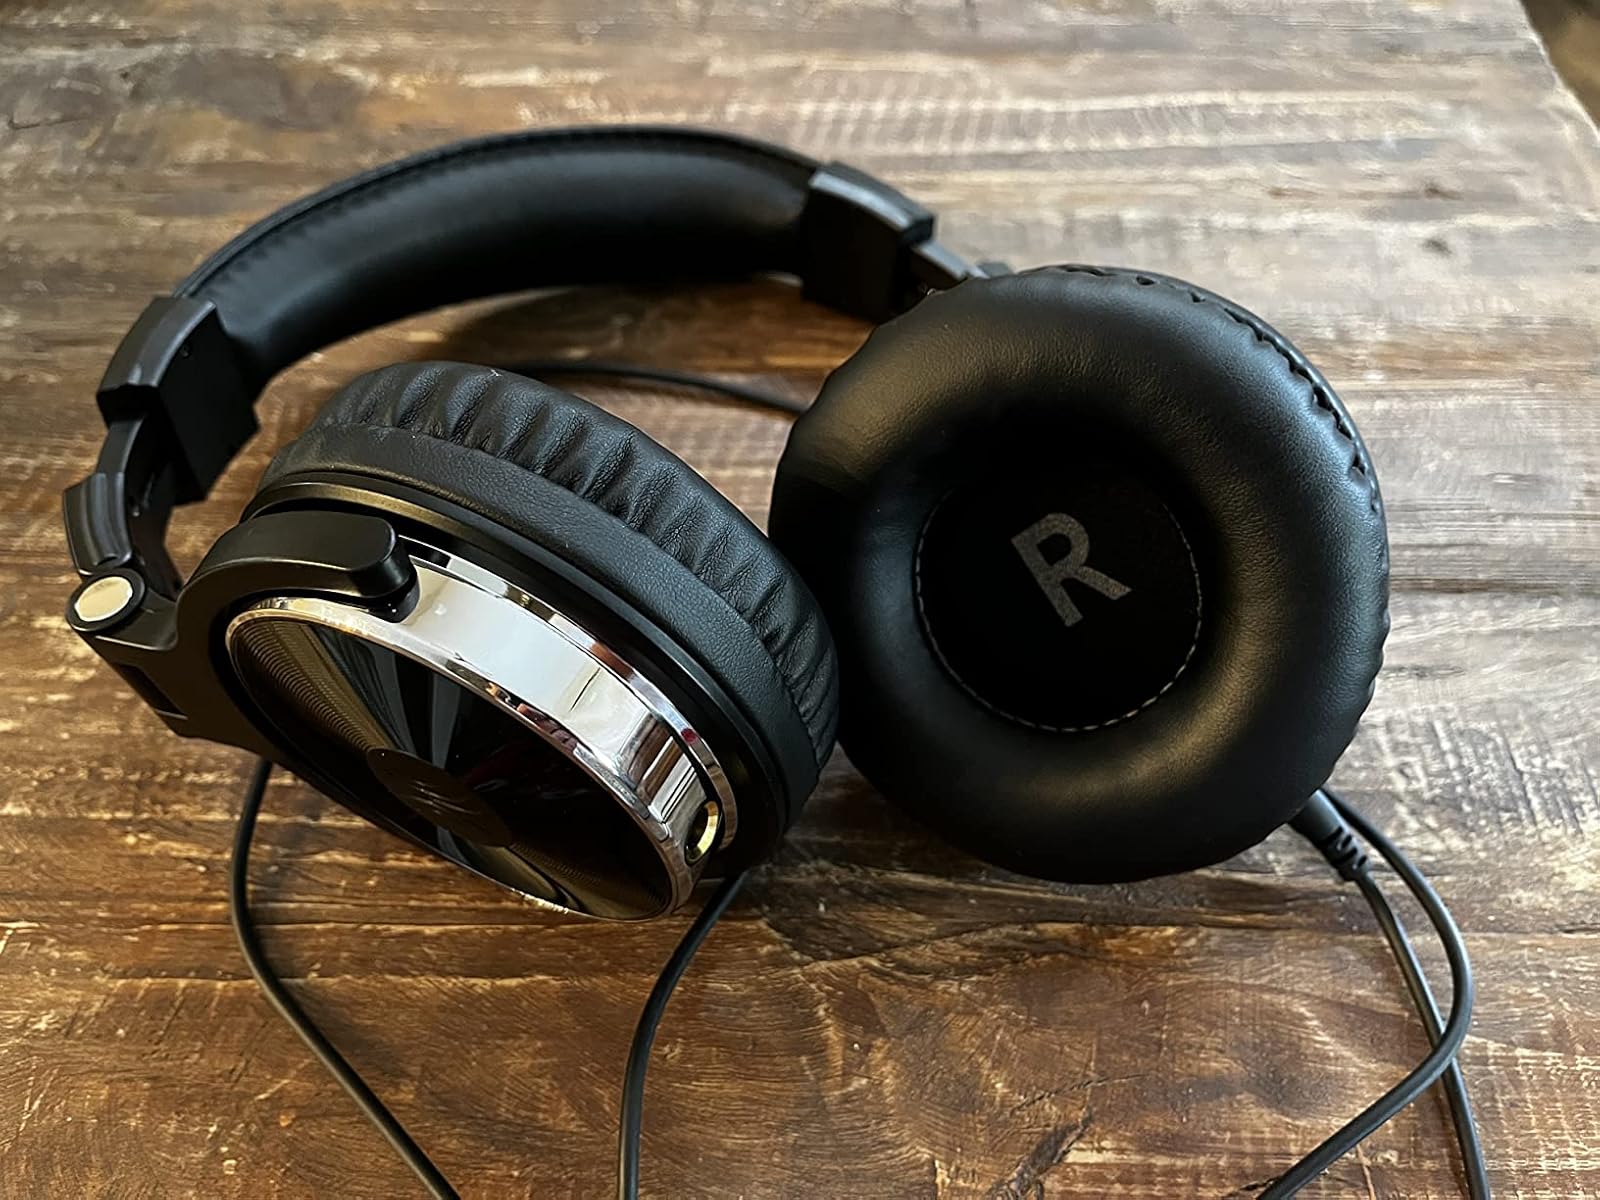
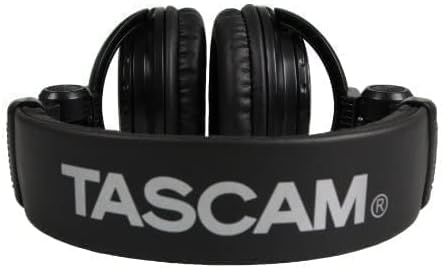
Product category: headphones
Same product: no